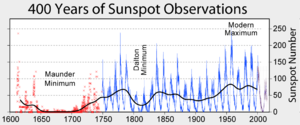
Maunder Minimum
Oversigt over observerede solpletter over tid. Maunder Minimum er indtegnet med rødt.
Maunder Minimum er betegnelsen for perioden mellem 1645 og 1715, hvor der blev observeret forholdsvis få solpletter.